Ocean (train)

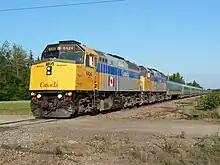
The "Ocean" at Jacquet River, New Brunswick, on July 31, 2006

Three Renaissance train-sets supported the "Ocean" route, but the reduction to three departures in each direction per week in late 2012 reduced the need to only two sets of equipment. These sets range from as few as 14 cars in the off season to as many as 21 cars during the peak summer period, and each includes a baggage car, several coach cars, a dining car bracketed by two service cars, multiple sleeping cars, a transition car (see discussion above) and a Park sleeper buffet-lounge dome observation car. The "Ocean" is almost invariably hauled by a pair of London, Ontario-built GM F40PH locomotives, all of which CAD Railway Industries of Montreal has upgraded to the F40PH-3 model. A third locomotive is sometimes added in autumn and winter to help deal with difficult track conditions.